Clouds and the Earth's Radiant Energy System

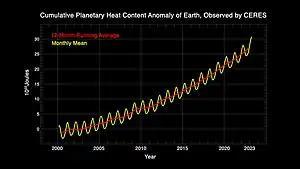
Cumulative planetary heat content anomaly of Earth since the year 2000 as observed by CERES

Each CERES instrument is a radiometer which has three channels – a shortwave (SW) channel to measure reflected sunlight in 0.2–5 μm region, a channel to measure Earth-emitted thermal radiation in the 8–12 μm "window" or "WN" region, and a Total channel to measure entire spectrum of outgoing Earth's radiation (>0.2 μm). The CERES instrument was based on the successful Earth Radiation Budget Experiment, which used three satellites to provide global energy budget measurements from 1984 to 1993.